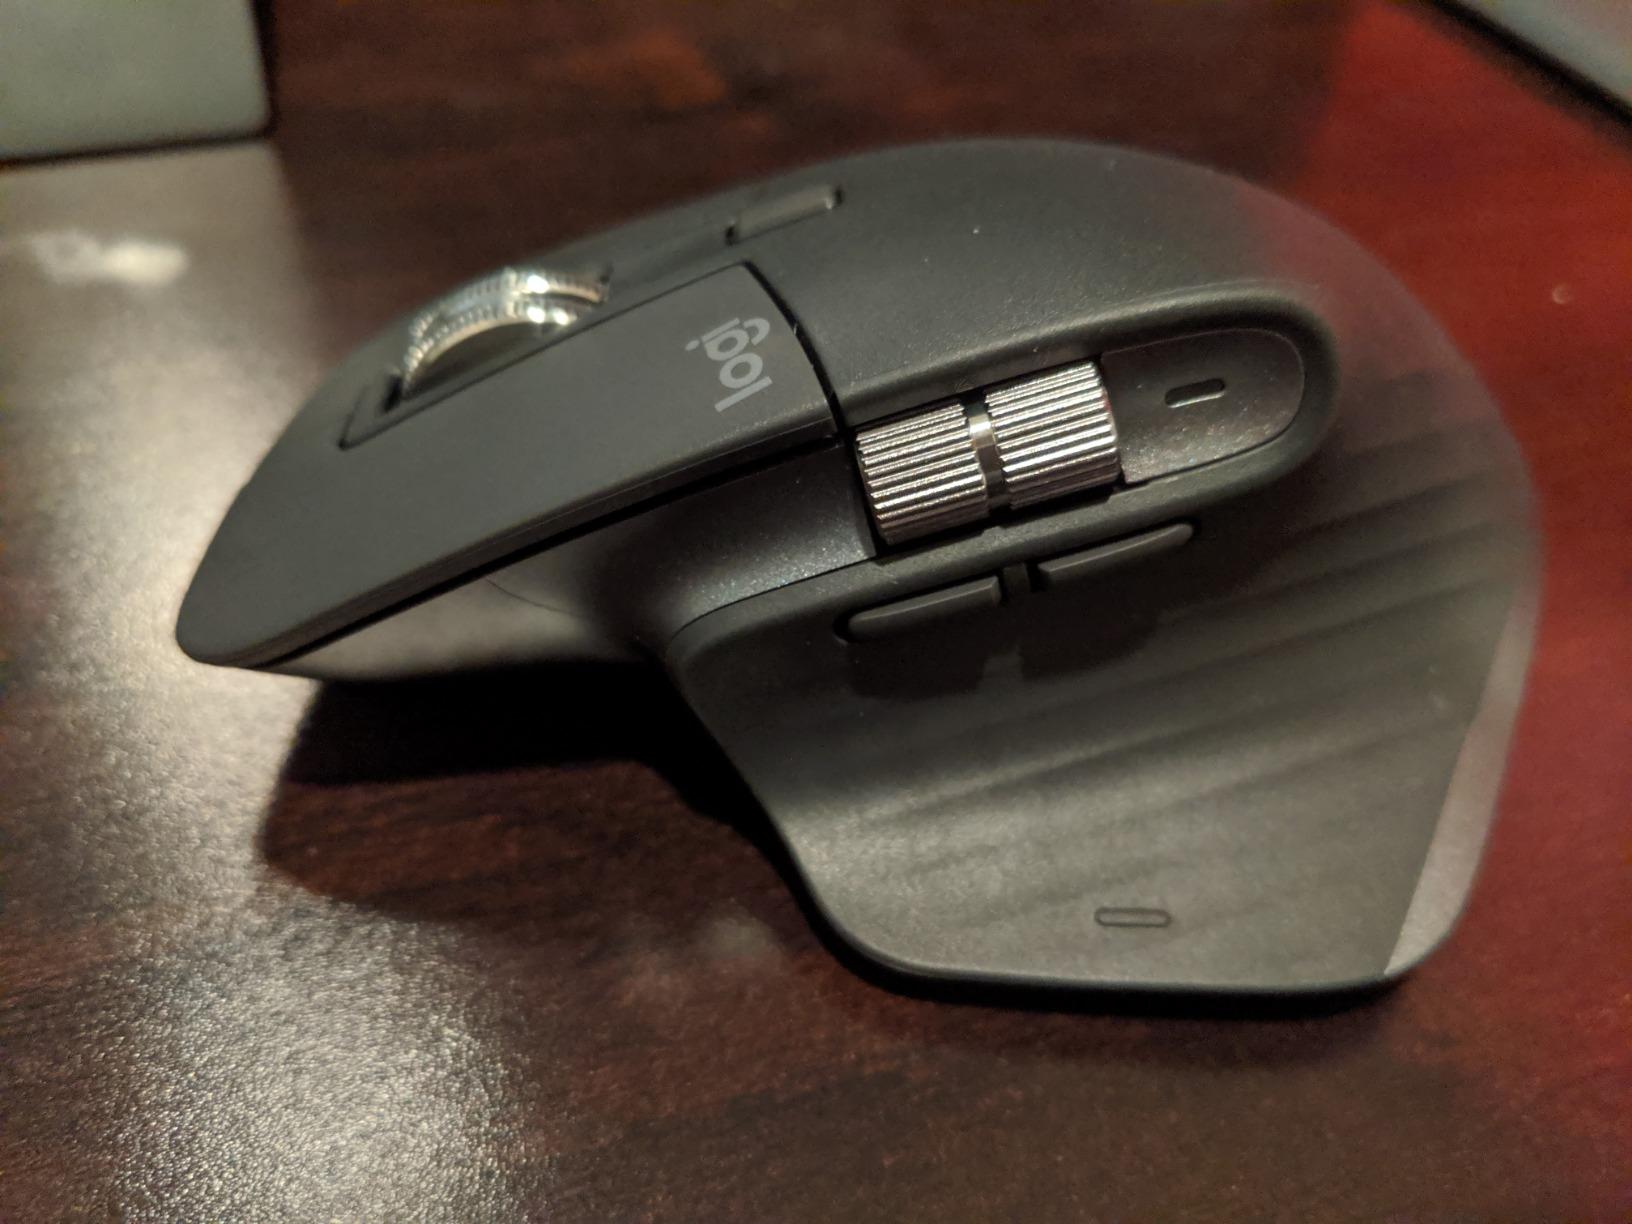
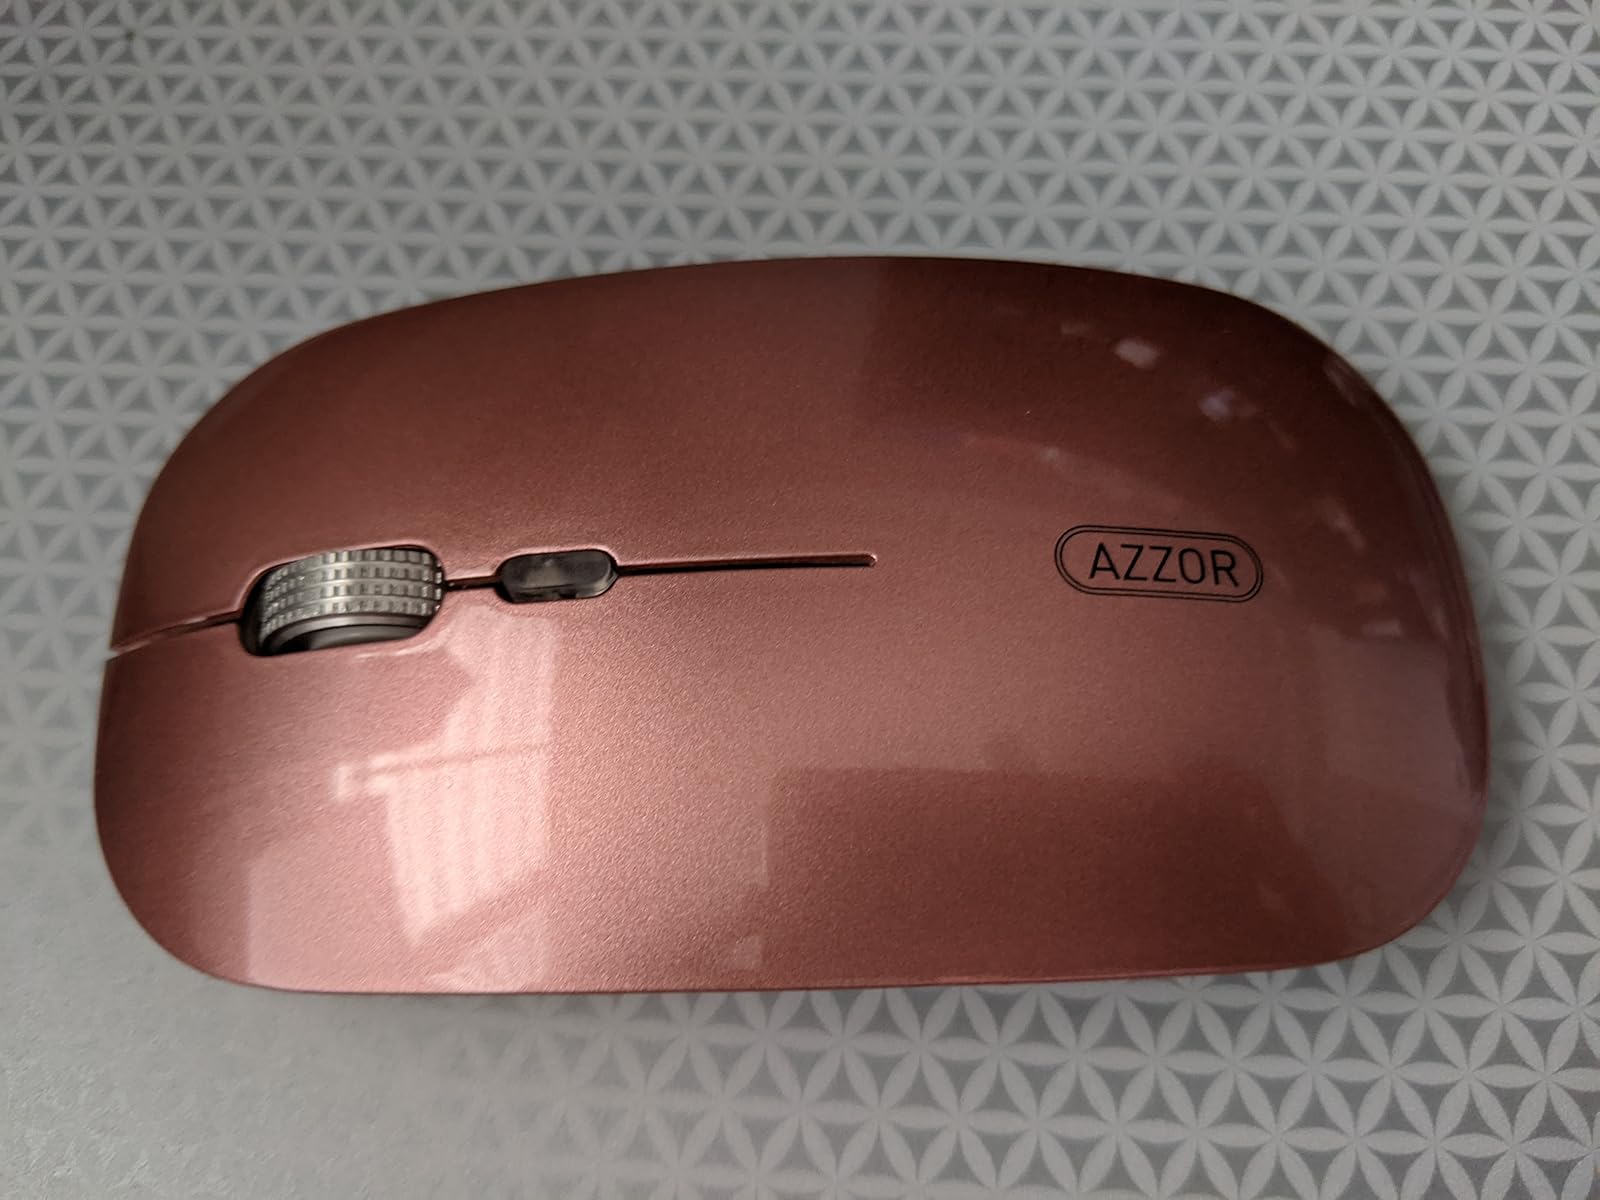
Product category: mouse
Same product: no